Arabian-Nubian Shield

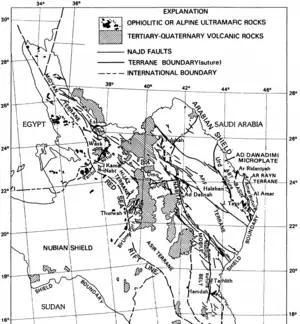
Arabian-Nubian Shield prior to the Red Sea Rift, with Arabian Shield terranes labelled

The Arabian-Nubian Shield (ANS) is the northern half of a great collision zone called the East African Orogeny. This collision zone formed near the end of Neoproterozoic time when East and West Gondwana collided to form the supercontinent Gondwana. The East African orogeny extends southward to the Mozambique Belt, and is a subset of the overall Pan-African orogeny. The assembly of Gondwana coincided with the breakup of Rodinia, closure of the Mozambique Ocean, and growth of the shield at 870 million years ago (Ma). This shield growth extended for the next 300 million years, and included island arc convergence and terrane suturing at 780 Ma, with final assembly by 550 Ma. At this time, the East African Orogen became a passive margin and the southern shore of the Paleo-Tethys Ocean.